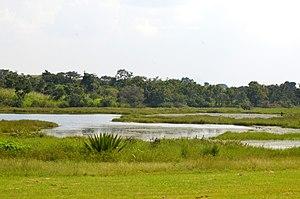
Le lac Petpenoun dans le Noun, dans la région de l'Ouest
Le lac Petponoun est un lac de cratère situé dans l'Ouest du Cameroun, à Kouoptamo, près de Foumban, dans le département du Noun, à une altitude de 1 120 m, sur une superficie de 30 ha.